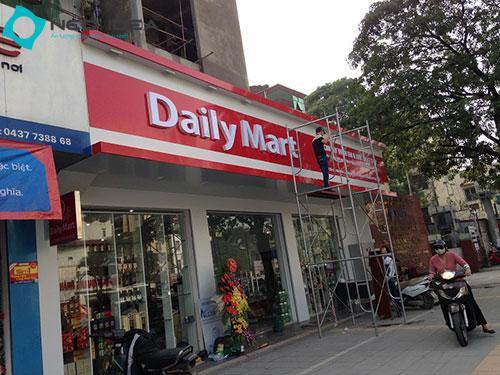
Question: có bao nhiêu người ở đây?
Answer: ba người